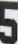
Number: 5